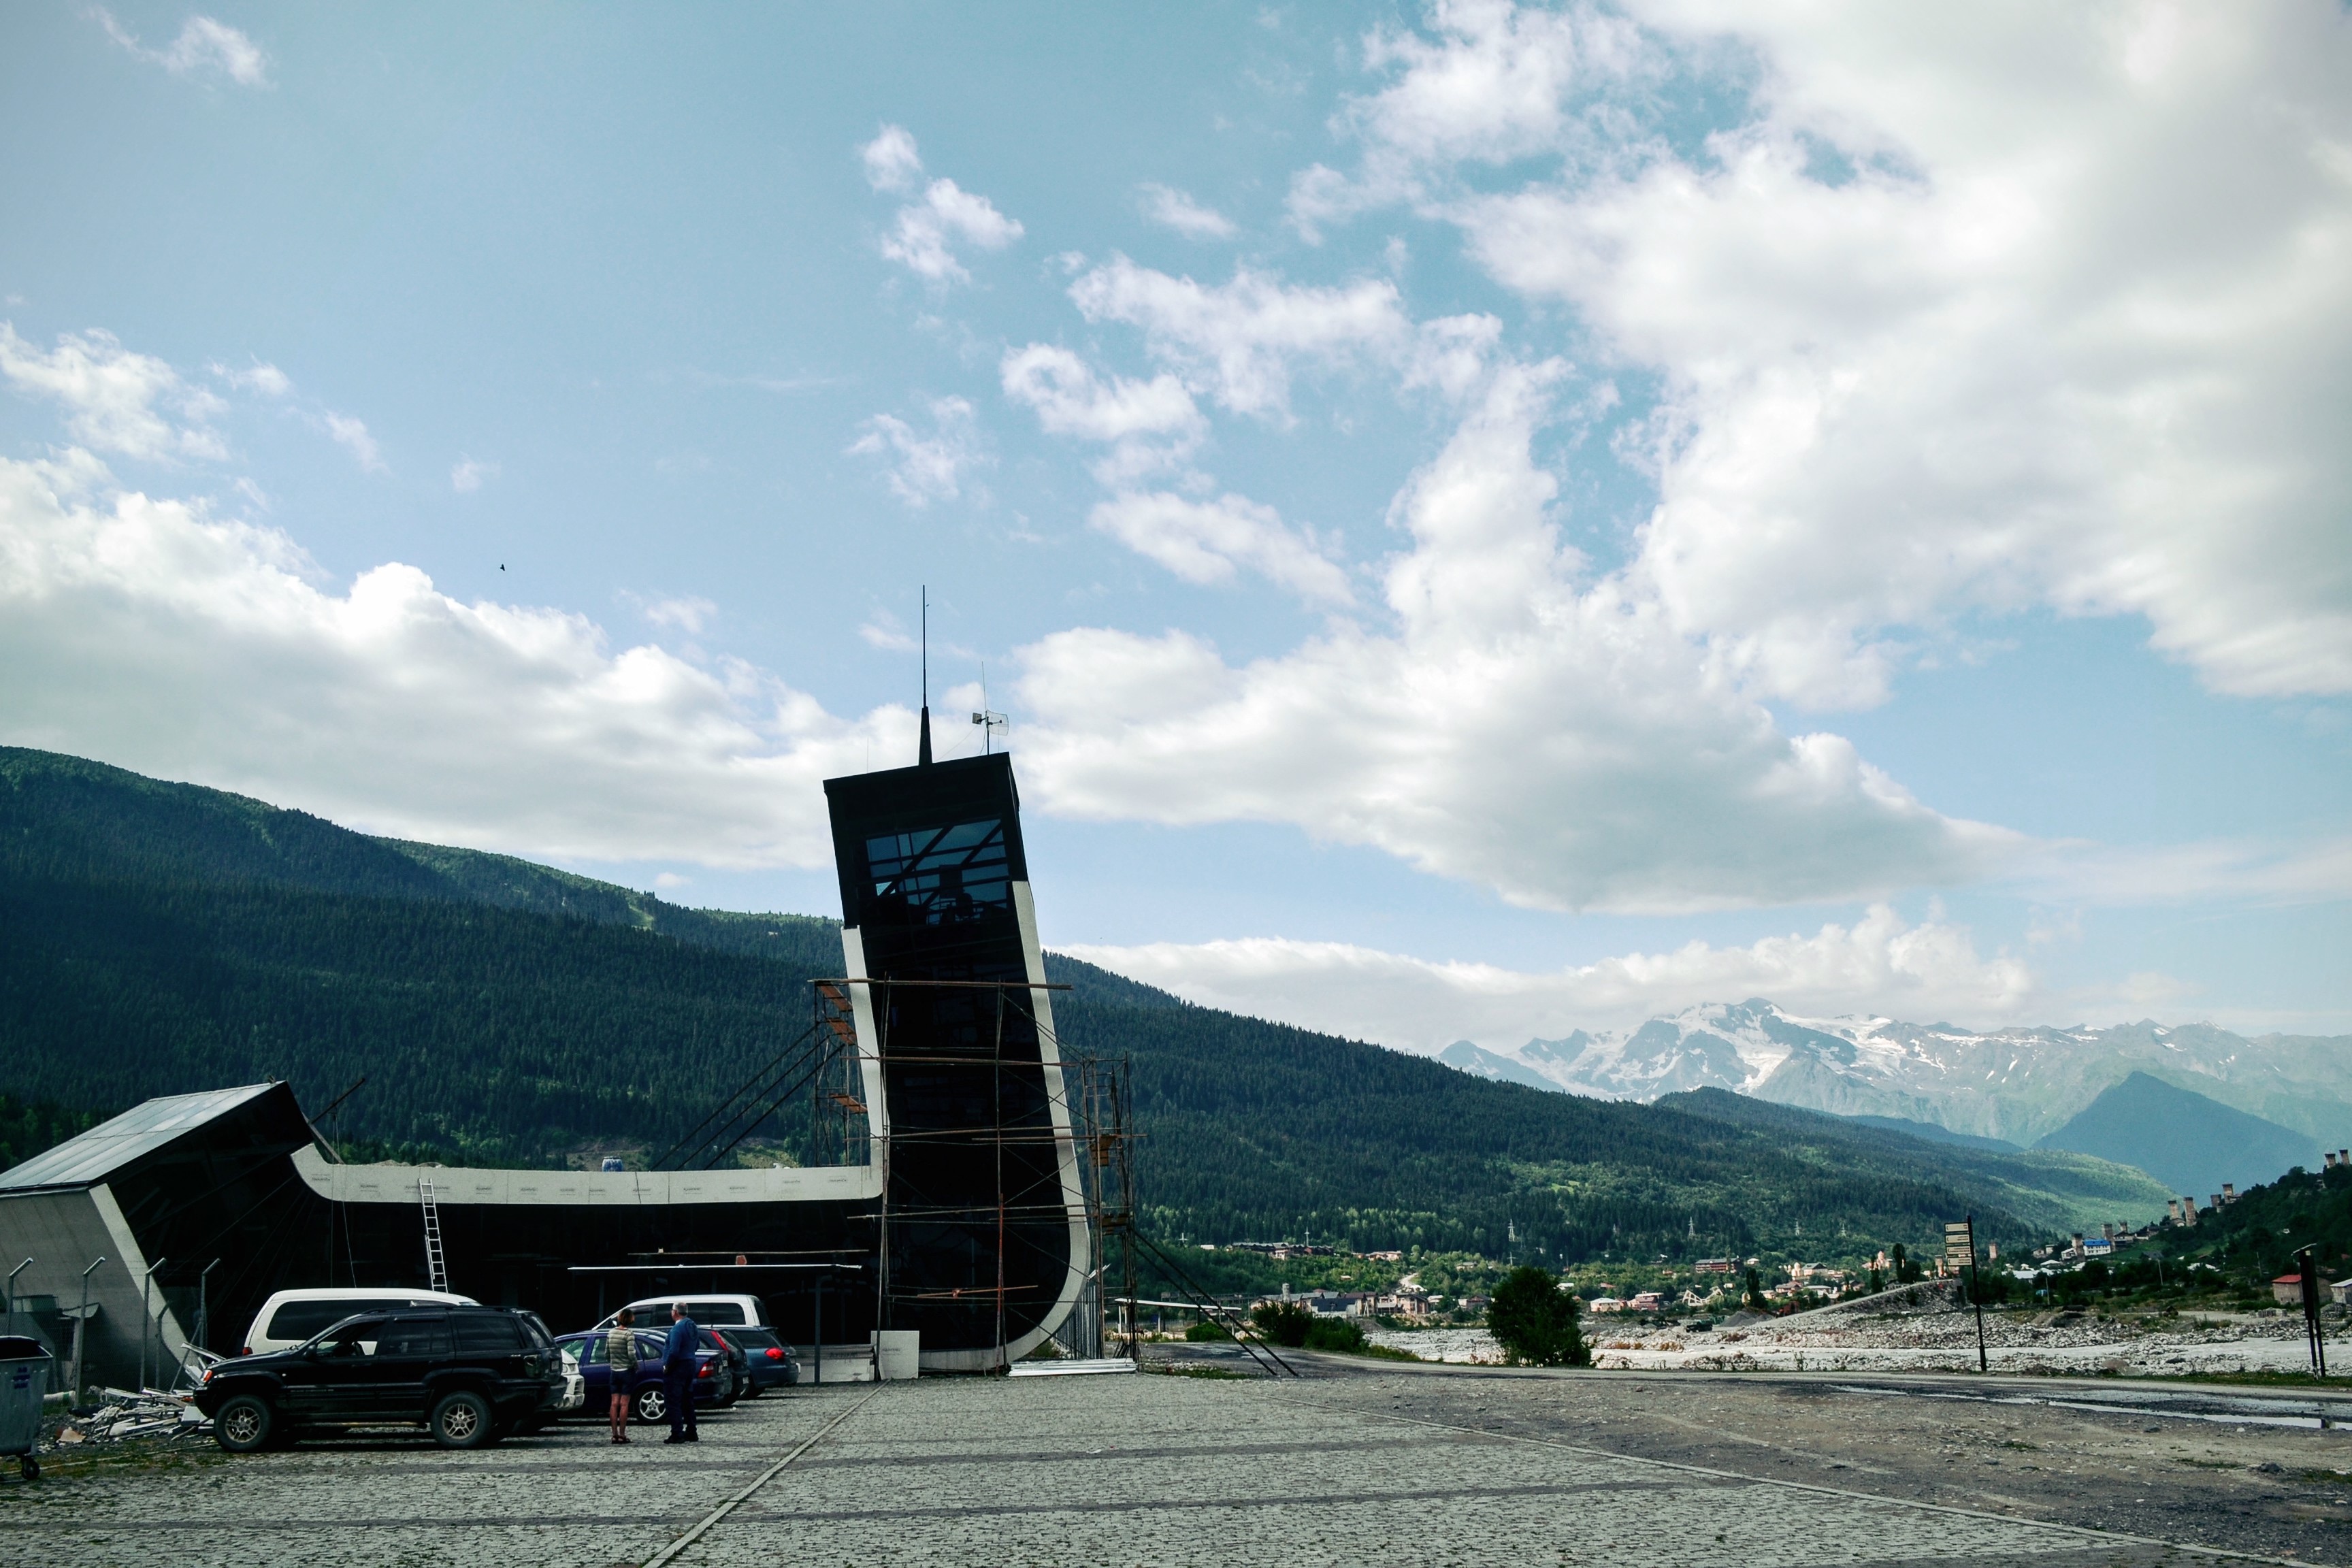
horizon, mountain, cloud, sky, road, highway, mountain range, road trip, infrastructure, mountainous landforms